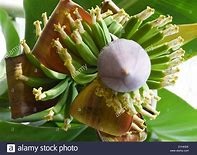
Label: banana